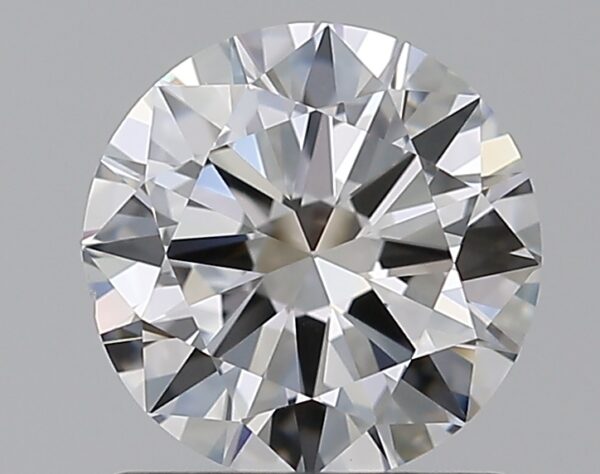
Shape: round
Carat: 0.9
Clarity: VS2
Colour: E
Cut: VG
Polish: EX
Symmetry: VG
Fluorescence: N
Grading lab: GIA
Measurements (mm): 6.15 x 6.22 x 3.71